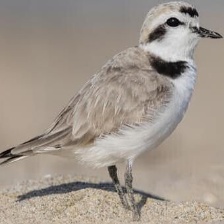
Species: SNOWY PLOVER
Scientific name: CHARADRIUS NIVOSUS